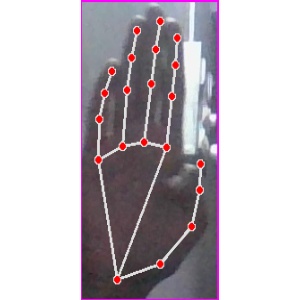
अक्षर: झ